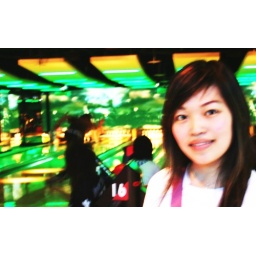
At the slickest bowling alley I've ever seen. Those are video wall screens above the end of every lane.